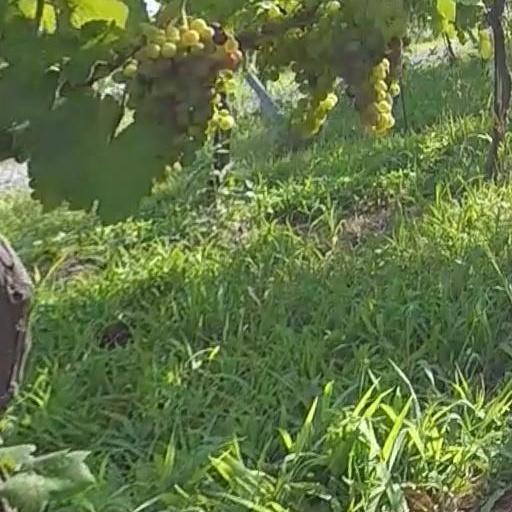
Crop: grape